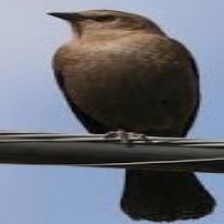
Species: BREWERS BLACKBIRD
Scientific name: EUPHAGUS CYANOCEPHALUS